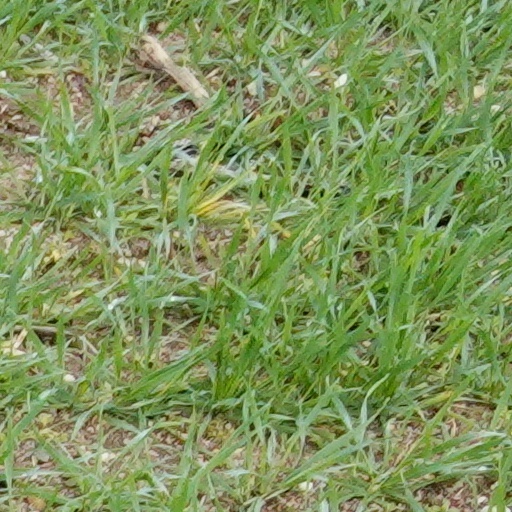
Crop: wheat